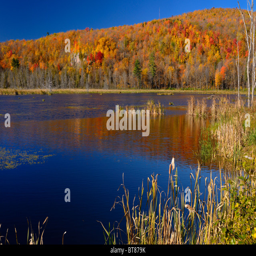
structure at lake in the fall with colorful leaves from the back